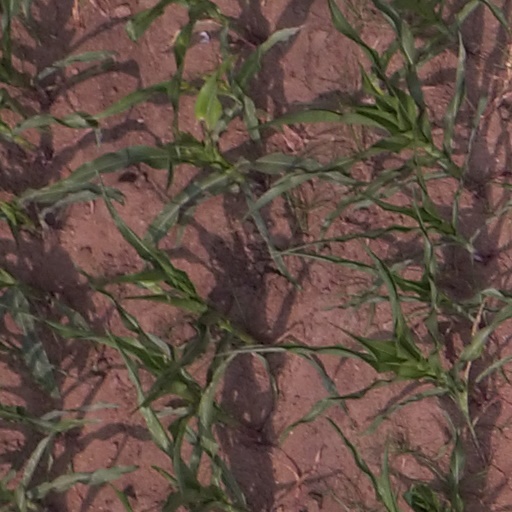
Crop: maize; corn